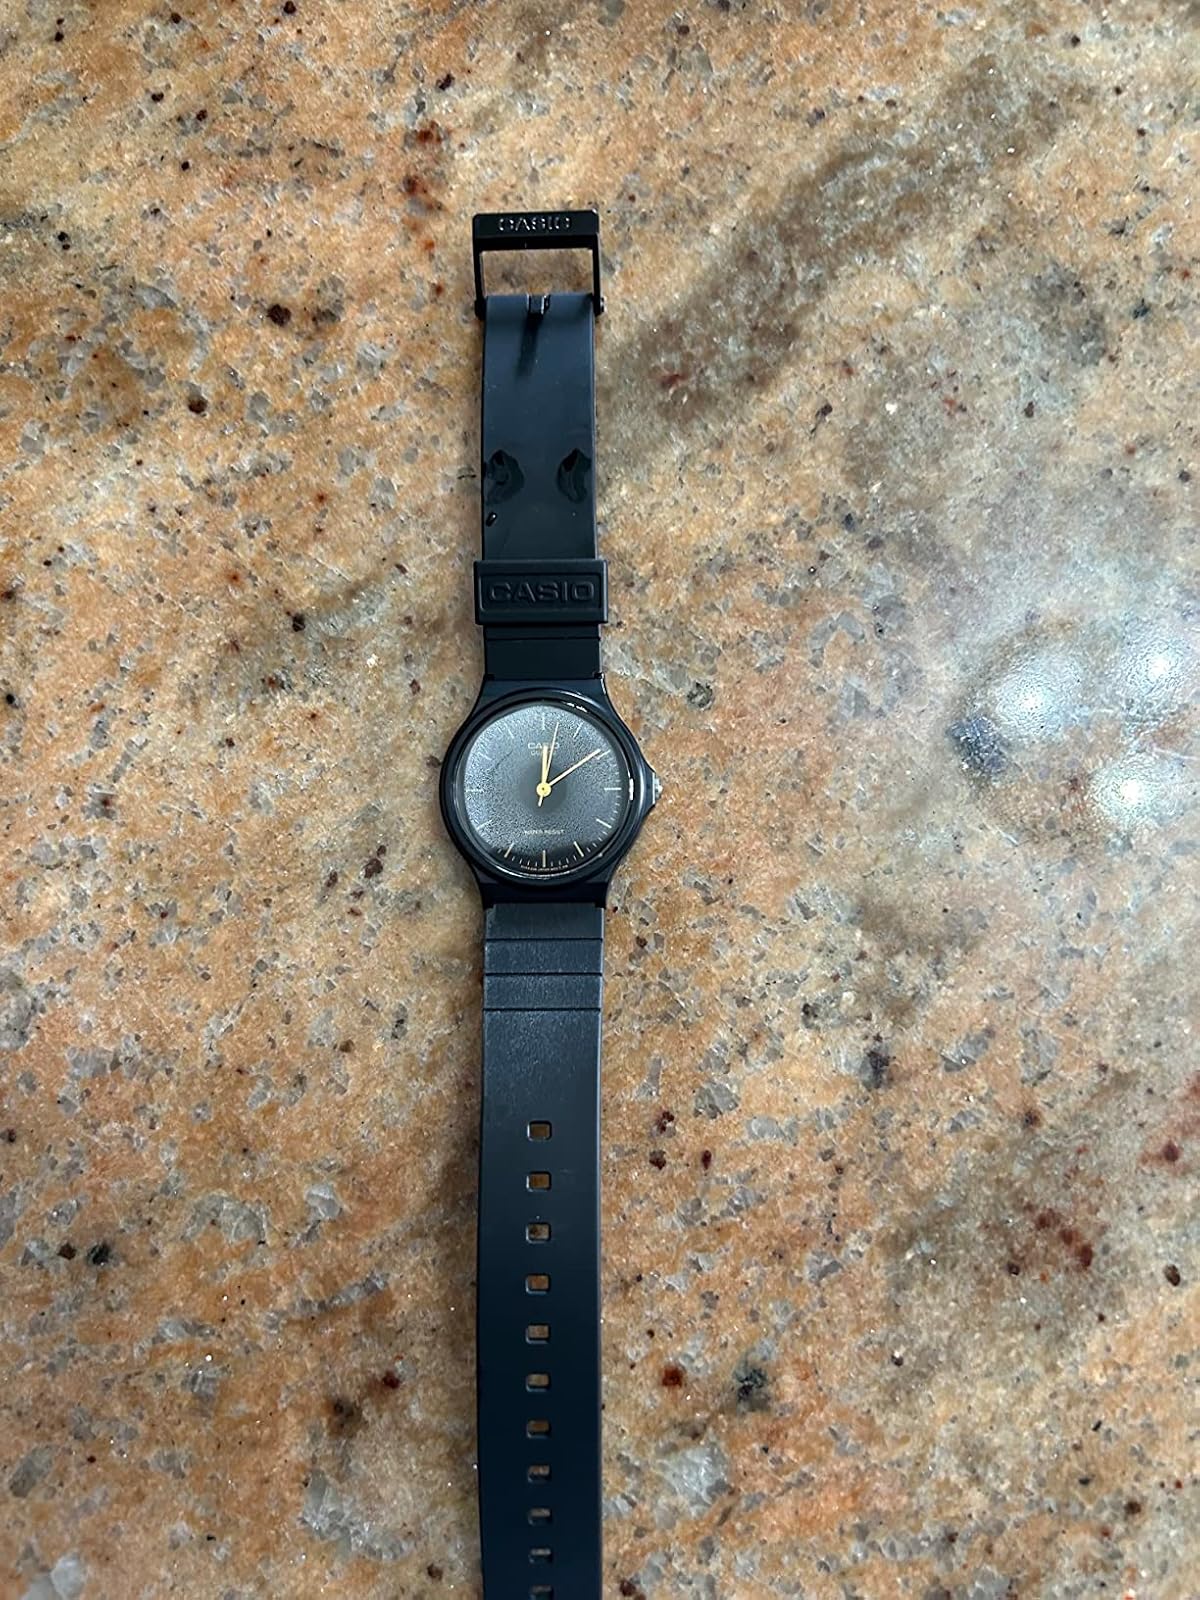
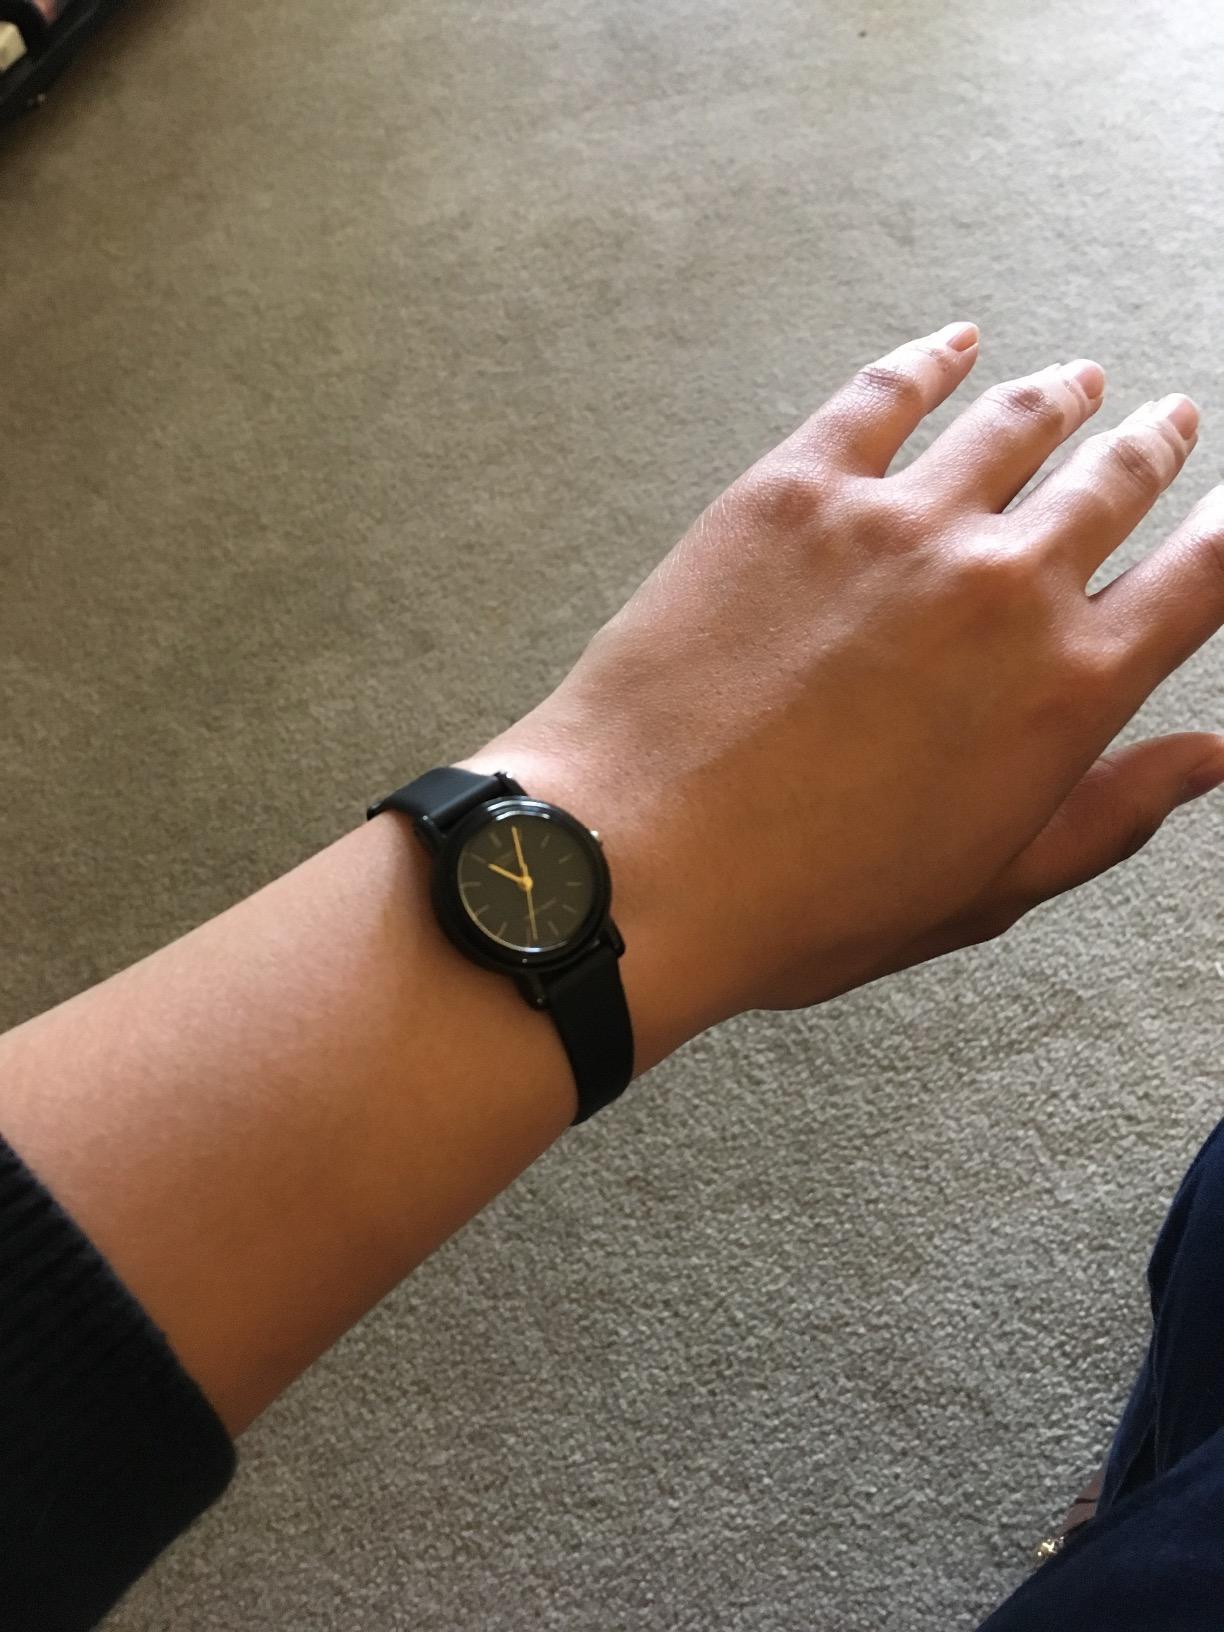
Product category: accessories_watch
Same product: no